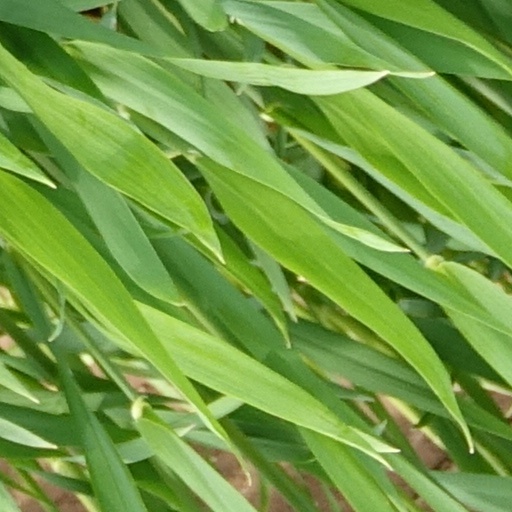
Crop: wheat